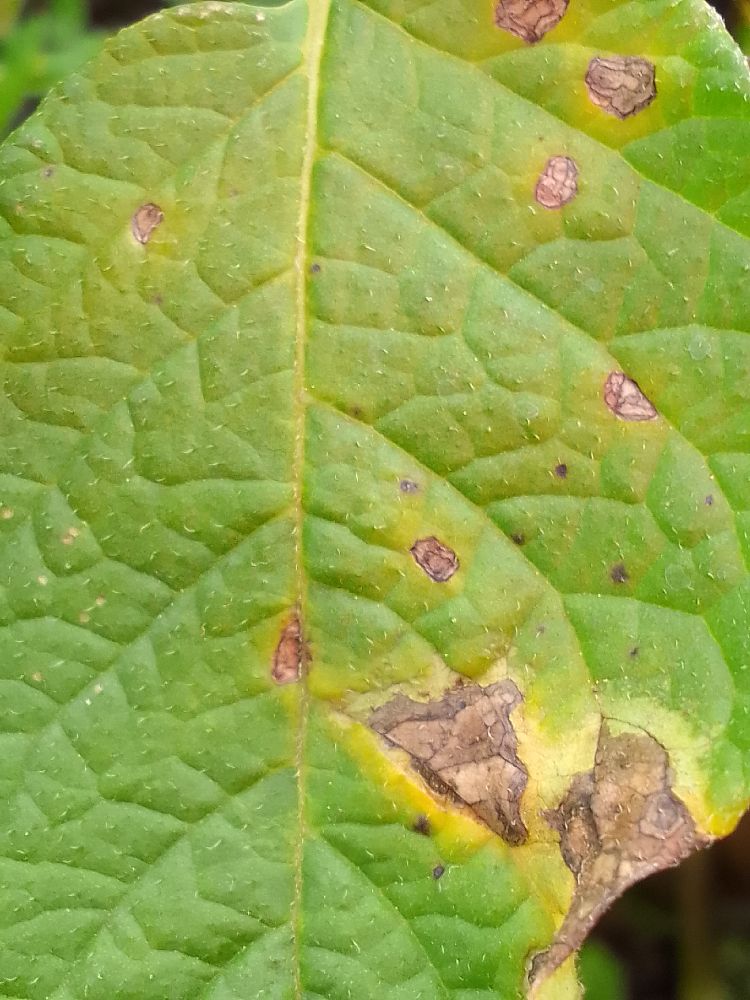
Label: Late blight